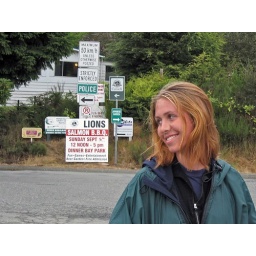
a managerie of signs on Mayne island (one of the gulf islands), BC. from a bike trip around the gulf islands.